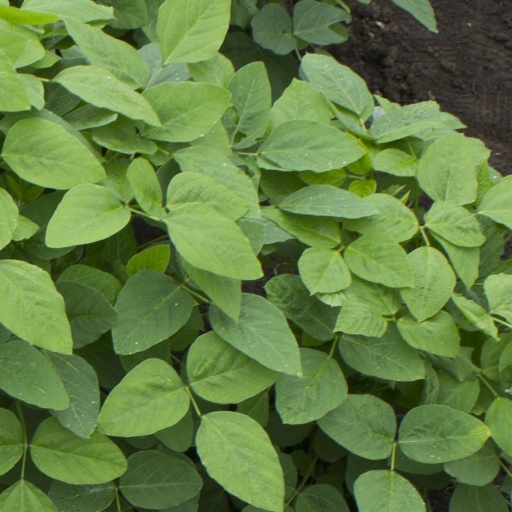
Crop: soybean